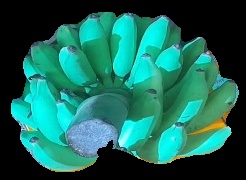
Variety: elakki-bale
Grade: grade2